Bryan Bridge

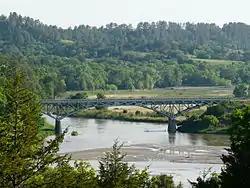

The Bryan Bridge was constructed to carry U.S. Route 20 over the Niobrara River in Cherry County, Nebraska, near Valentine. It was built in 1932 and is a pin-connected arch bridge that is designated "Most Beautiful Steel Bridge" in its year, out of bridges costing less than $250,000, by the American Institute of Steel Construction. It is named after then-sitting Nebraska governor Charles W. Bryan.